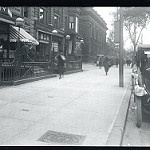
Label: street